Chelsea Green Publishing

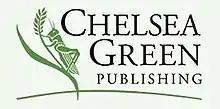

Chelsea Green Publishing is an American publishing company which specialises in non-fiction books on progressive politics and sustainable living. Based in Vermont, it has published over 400 books since it was founded in 1984, and now releases between 25 and 30 titles each year.